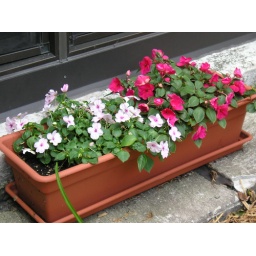
flower box in August